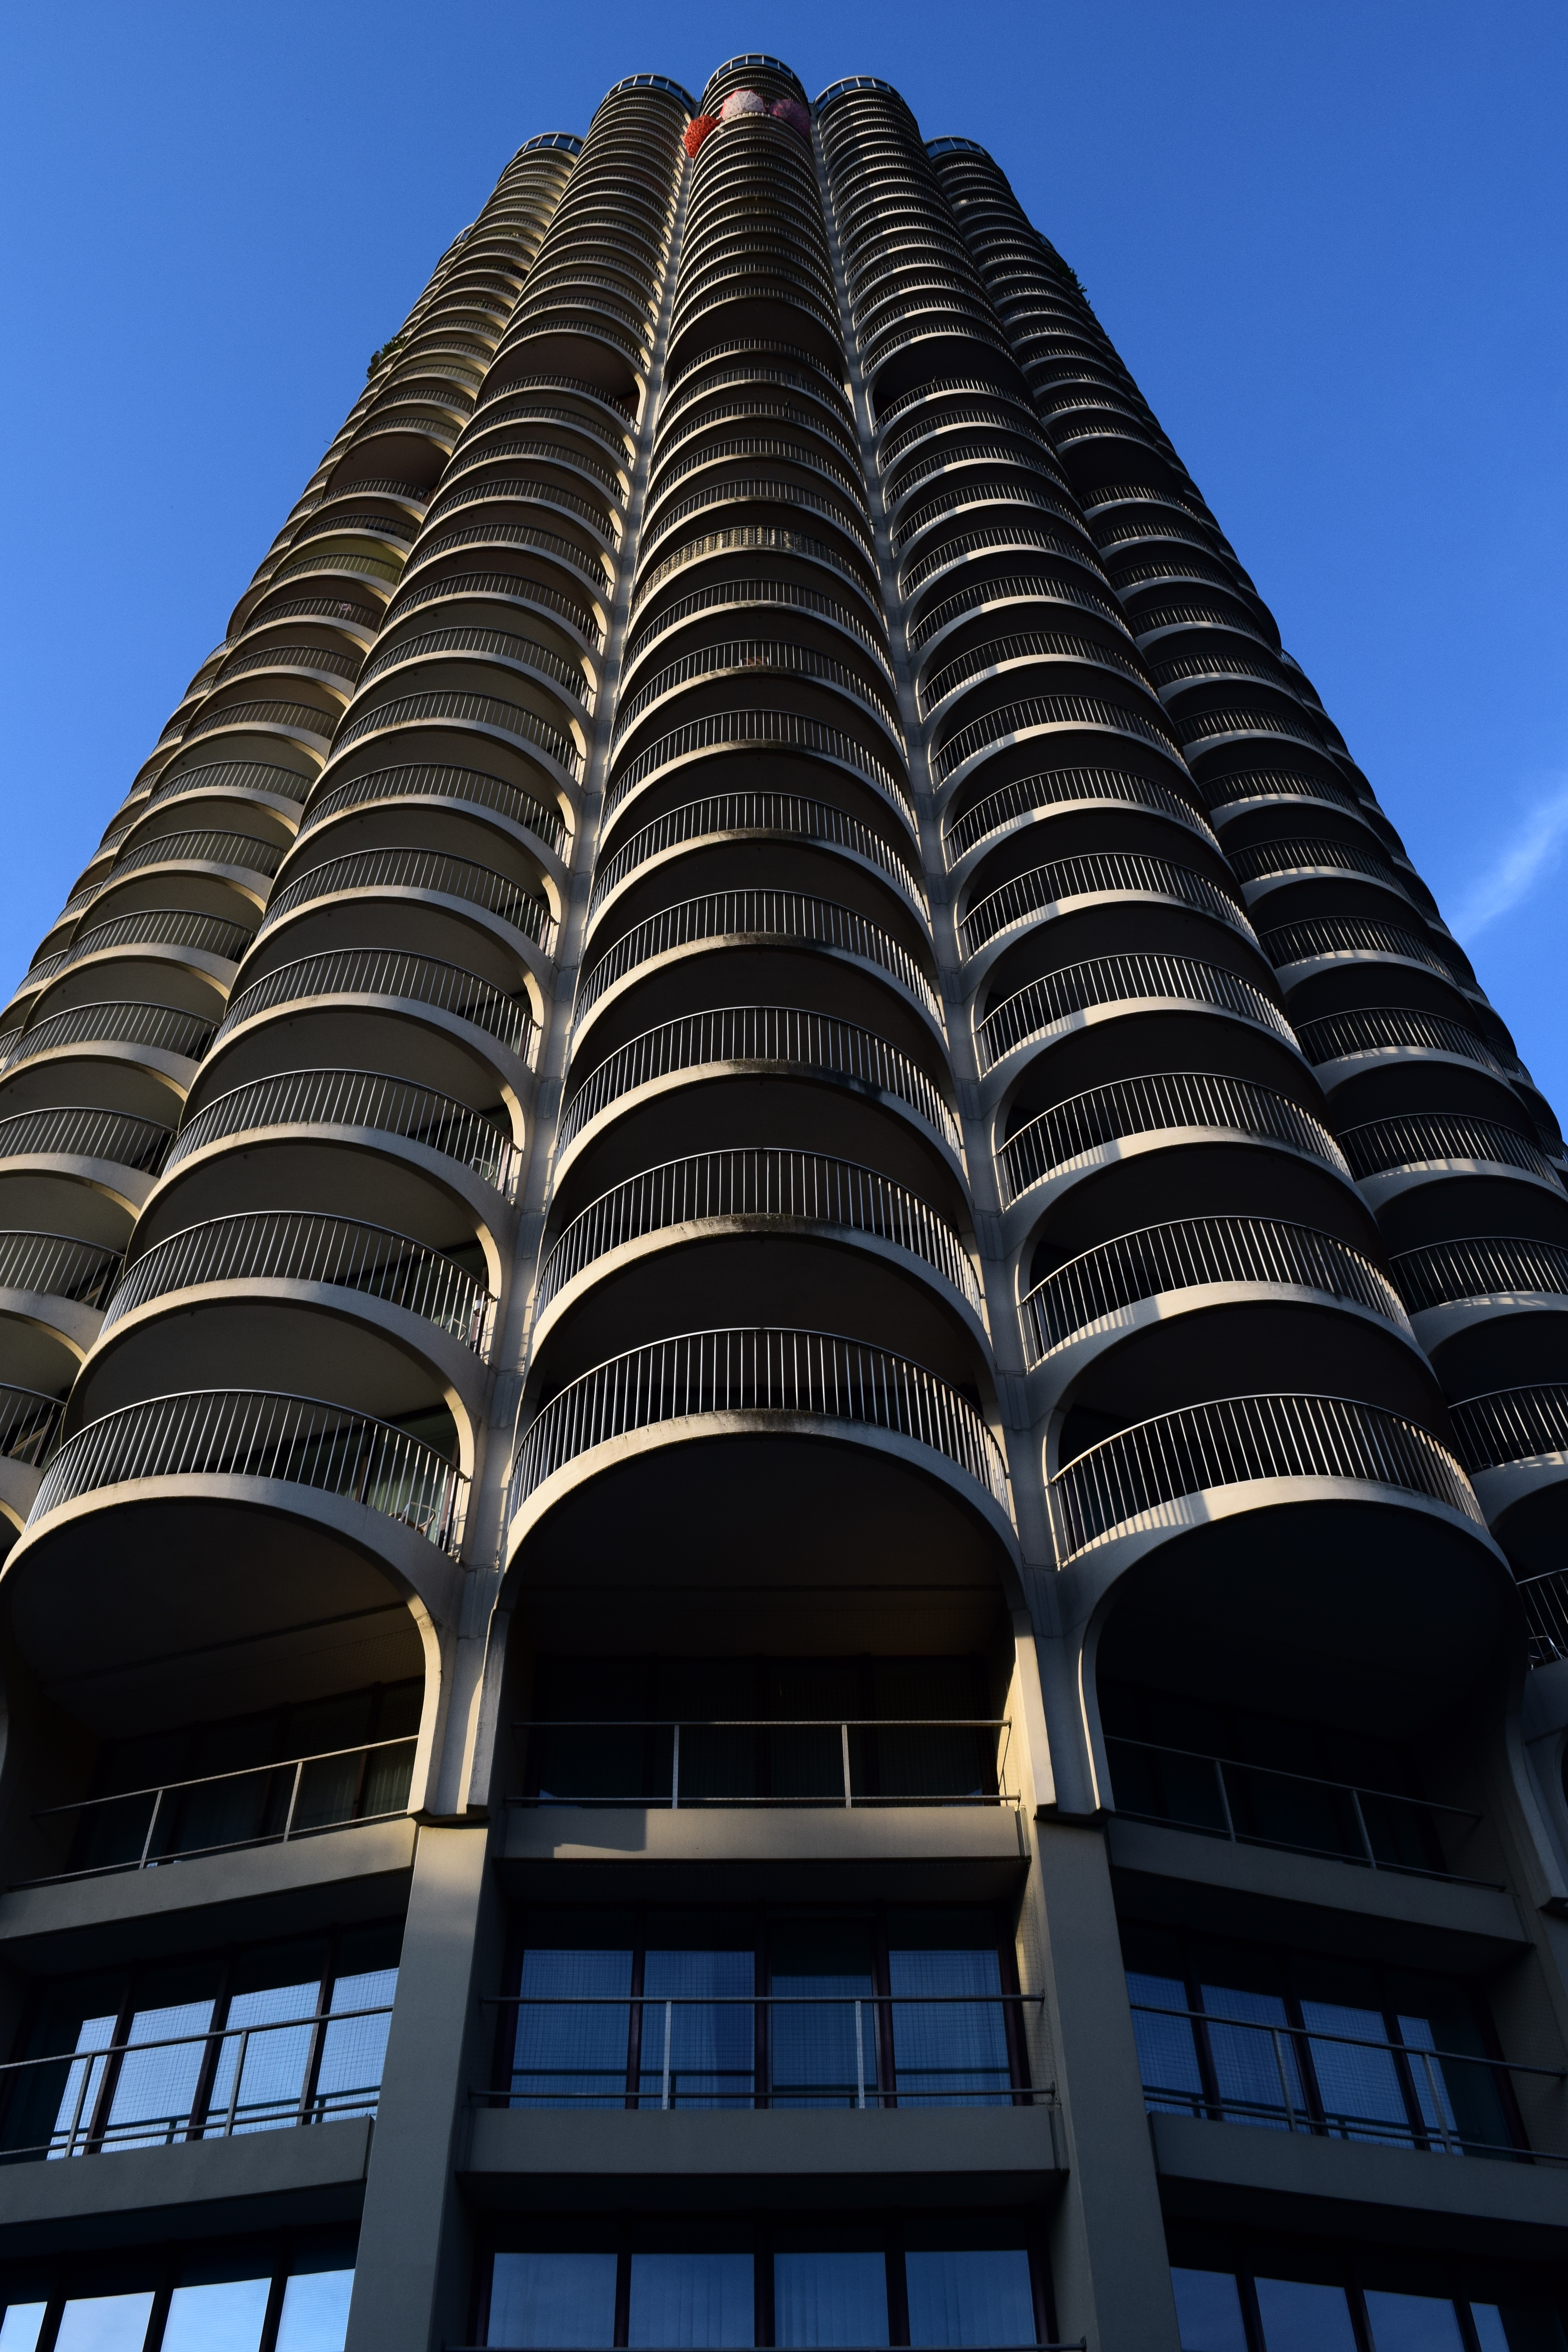
architecture, structure, building, home, skyscraper, downtown, live, tower, landmark, facade, tower block, modern architecture, symmetry, balconies, shape, headquarters, augsburg, metropolis, condominium, corn on the cob, hotel tower, metropolitan area